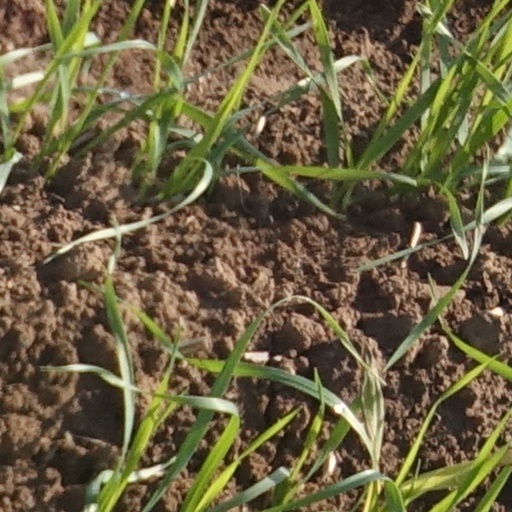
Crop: wheat